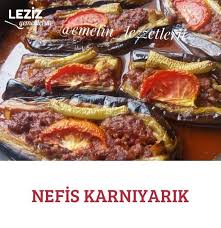
Yemek: karniyarik